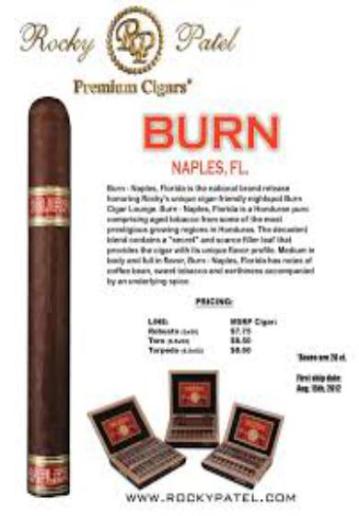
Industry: Necessities